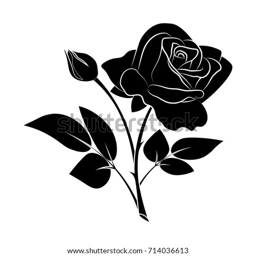
branch of buds of roses with leaves on a white background .